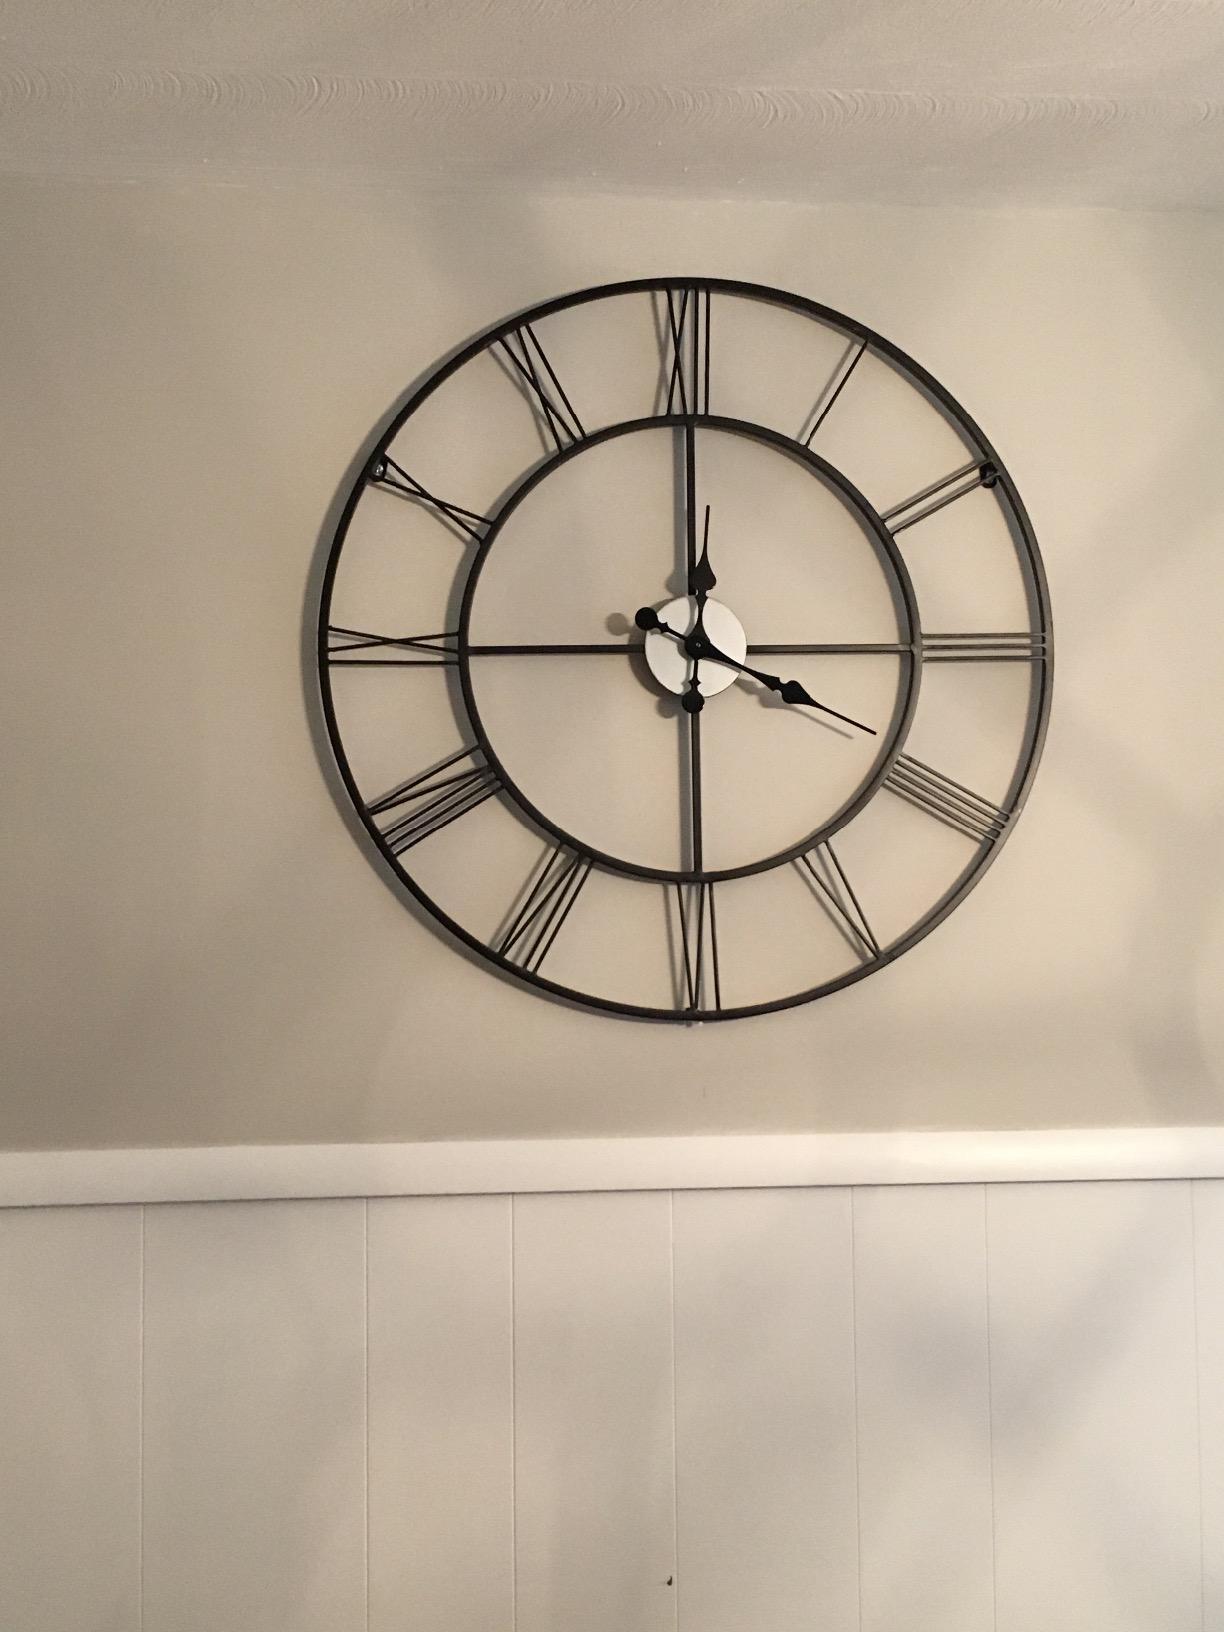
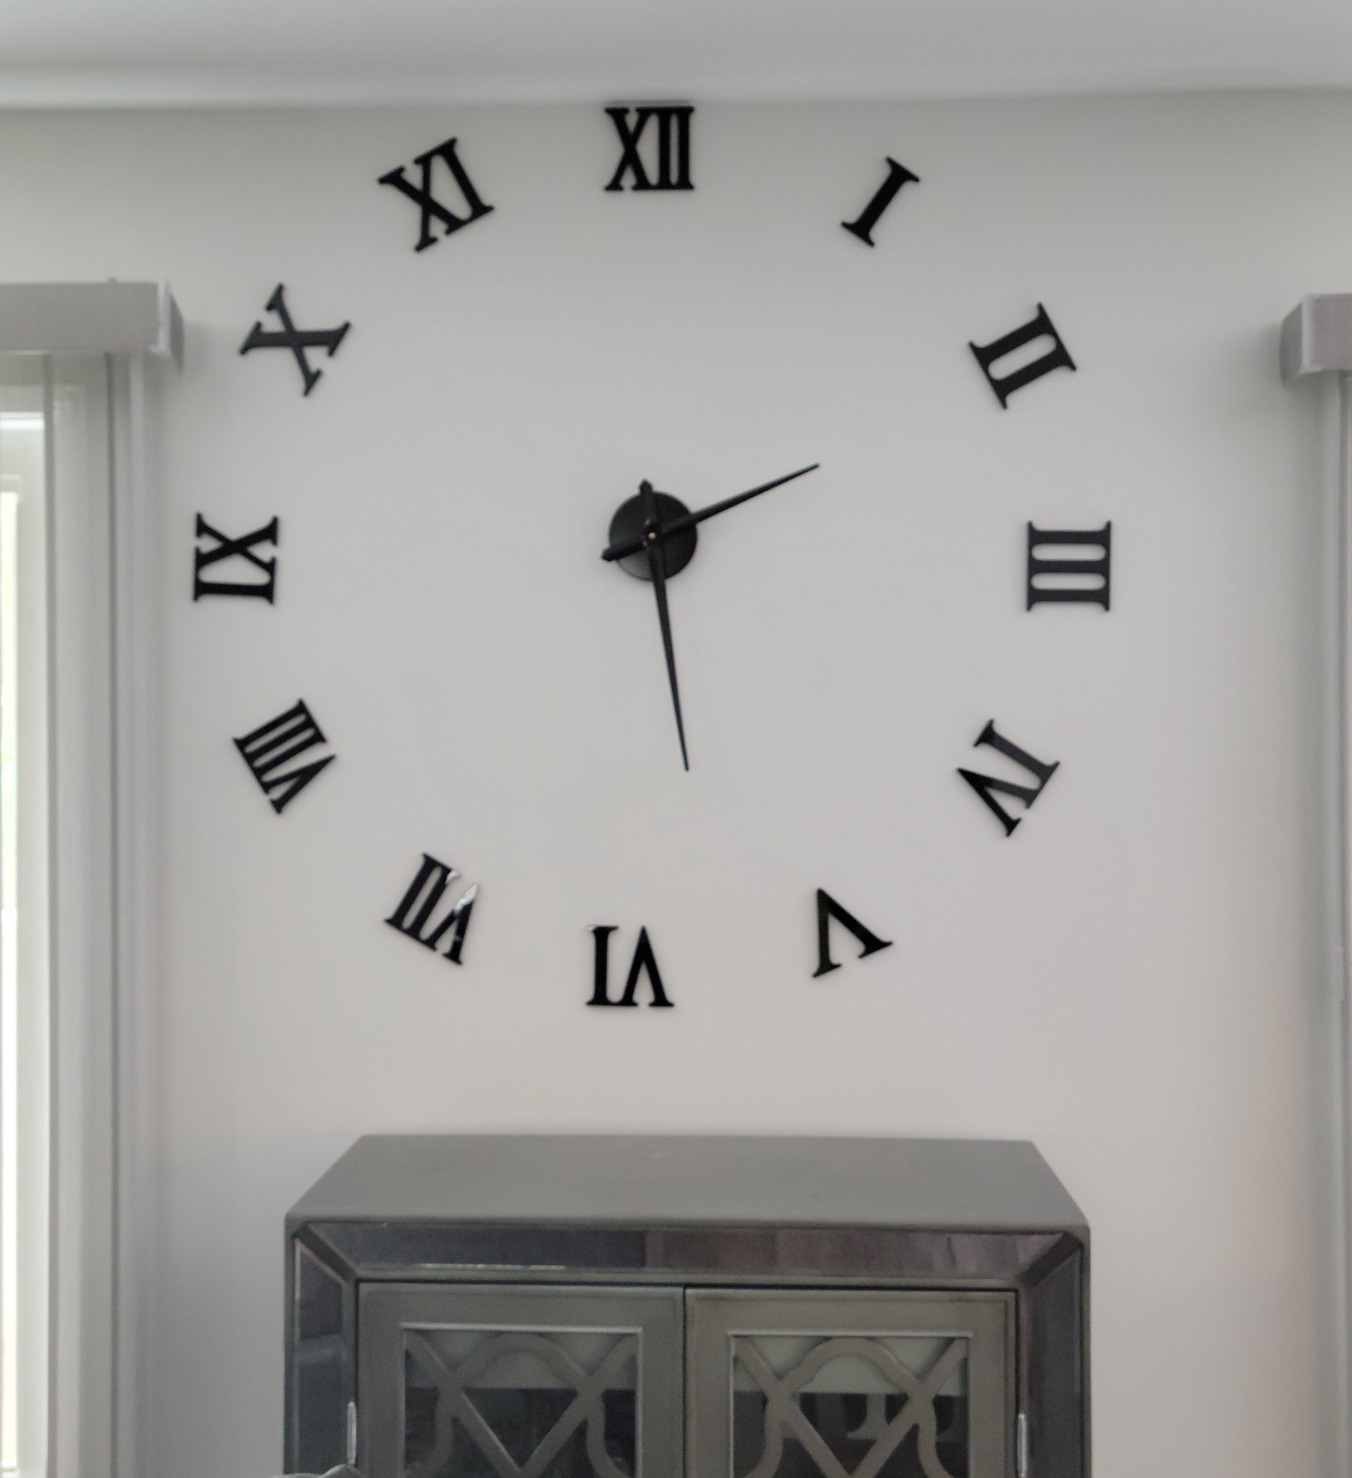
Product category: clock
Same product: no